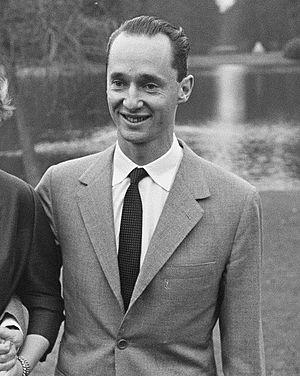
Le prince Charles-Hugues de Bourbon-Parme.
Le titre de « duc de Madrid » est un titre nobiliaire espagnol, irrégulier puisque non reconnu constitutionnellement, créé par le prétendant carliste au trône d’Espagne Charles de Bourbon, roi d’Espagne sous le nom de « Charles VII », pour un usage strictement personnel.